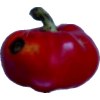
Label: red_pepper